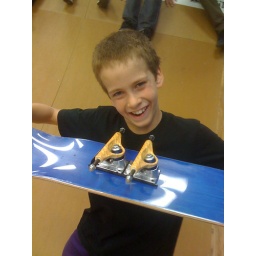
Jagger Eaton took home a load of trucks and decks with his first place win in Bowl, Mini, and Street.